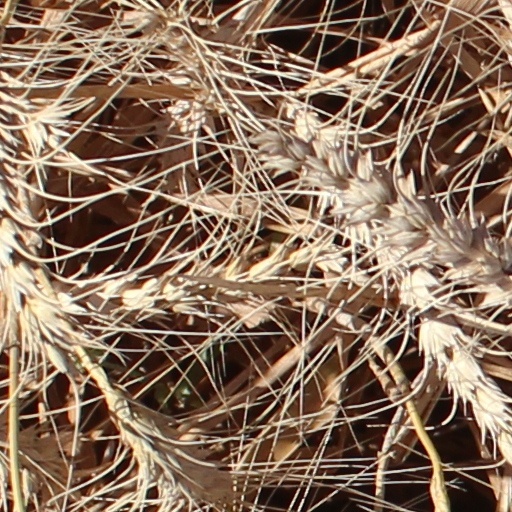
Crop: wheat